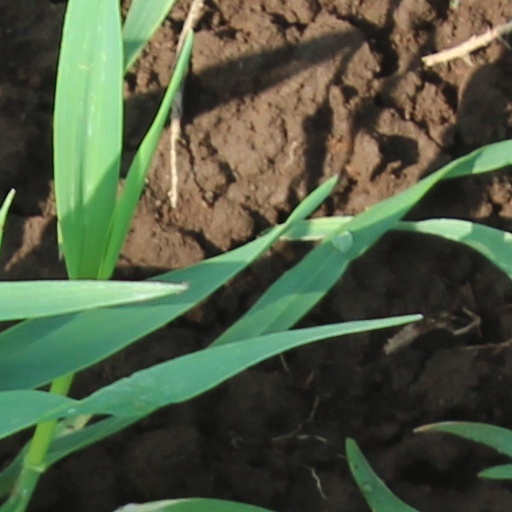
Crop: wheat